My Friend Harry

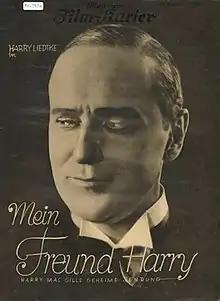

My Friend Harry (German: Mein Freund Harry) is a 1928 German silent film directed by Max Obal and Rudolf Walther-Fein and starring Harry Liedtke, Maria Paudler and Otto Wallburg.